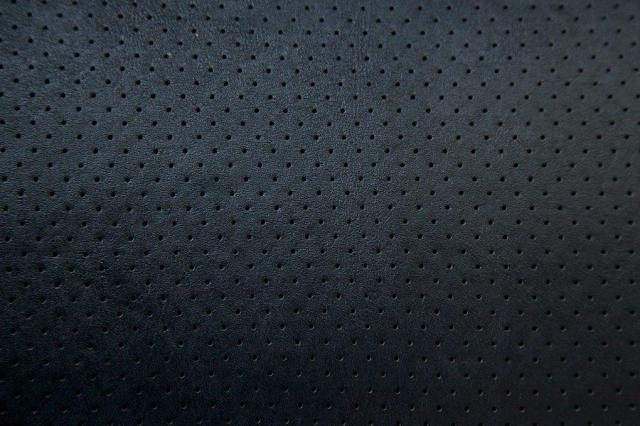
Texture: perforated